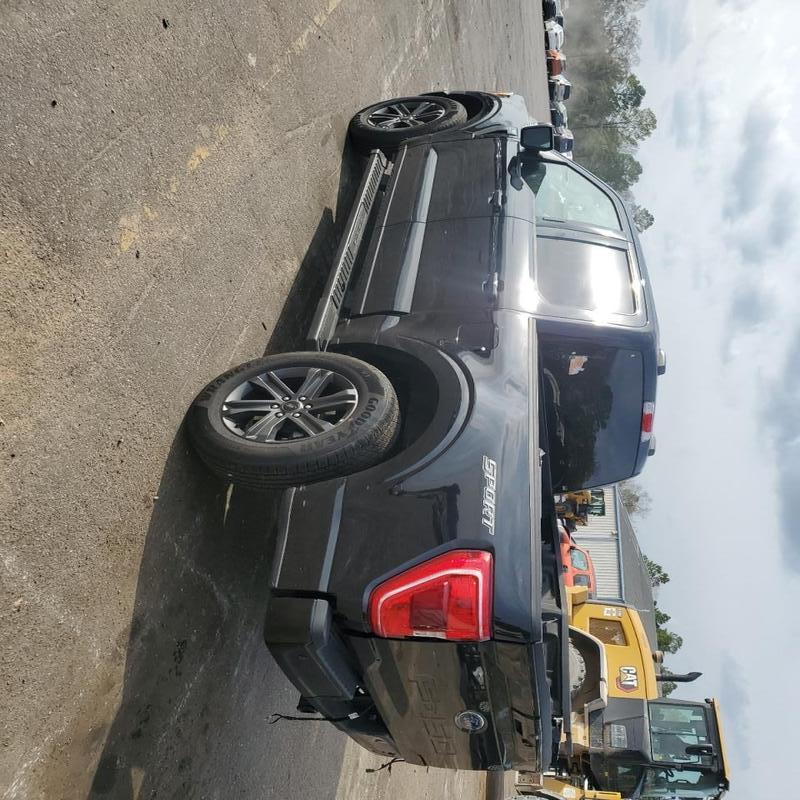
Aucun dommage détecté.
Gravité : aucun